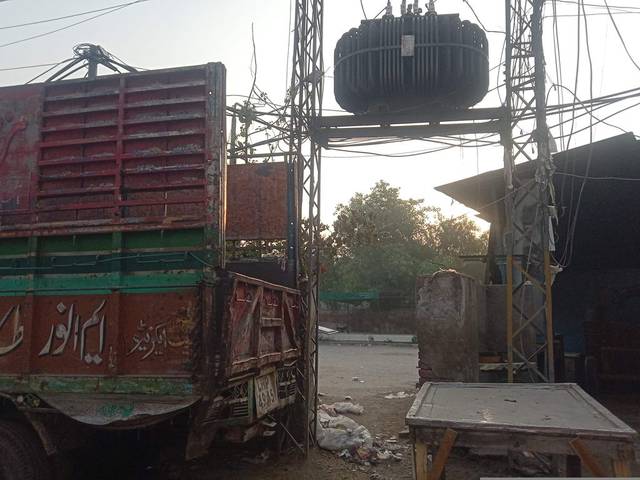
Region: Pakistan
Coordinates: 31.524, 74.311